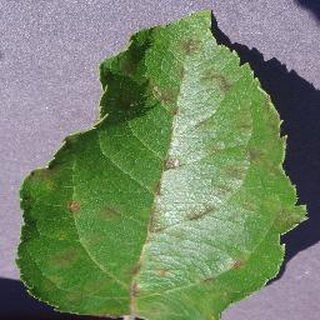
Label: apple_apple_scab